Squid

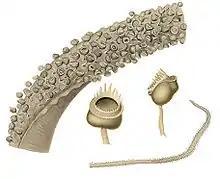
The whip-like tentacles of "Mastigoteuthis" are covered with tiny suckers to catch small organisms like flypaper.

Squid can move about in several different ways. Slow movement is achieved by a gentle undulation of the muscular lateral fins on either side of the trunk which drives the animal forward. A more common means of locomotion providing sustained movement is achieved using jetting, during which contraction of the muscular wall of the mantle cavity provides jet propulsion.